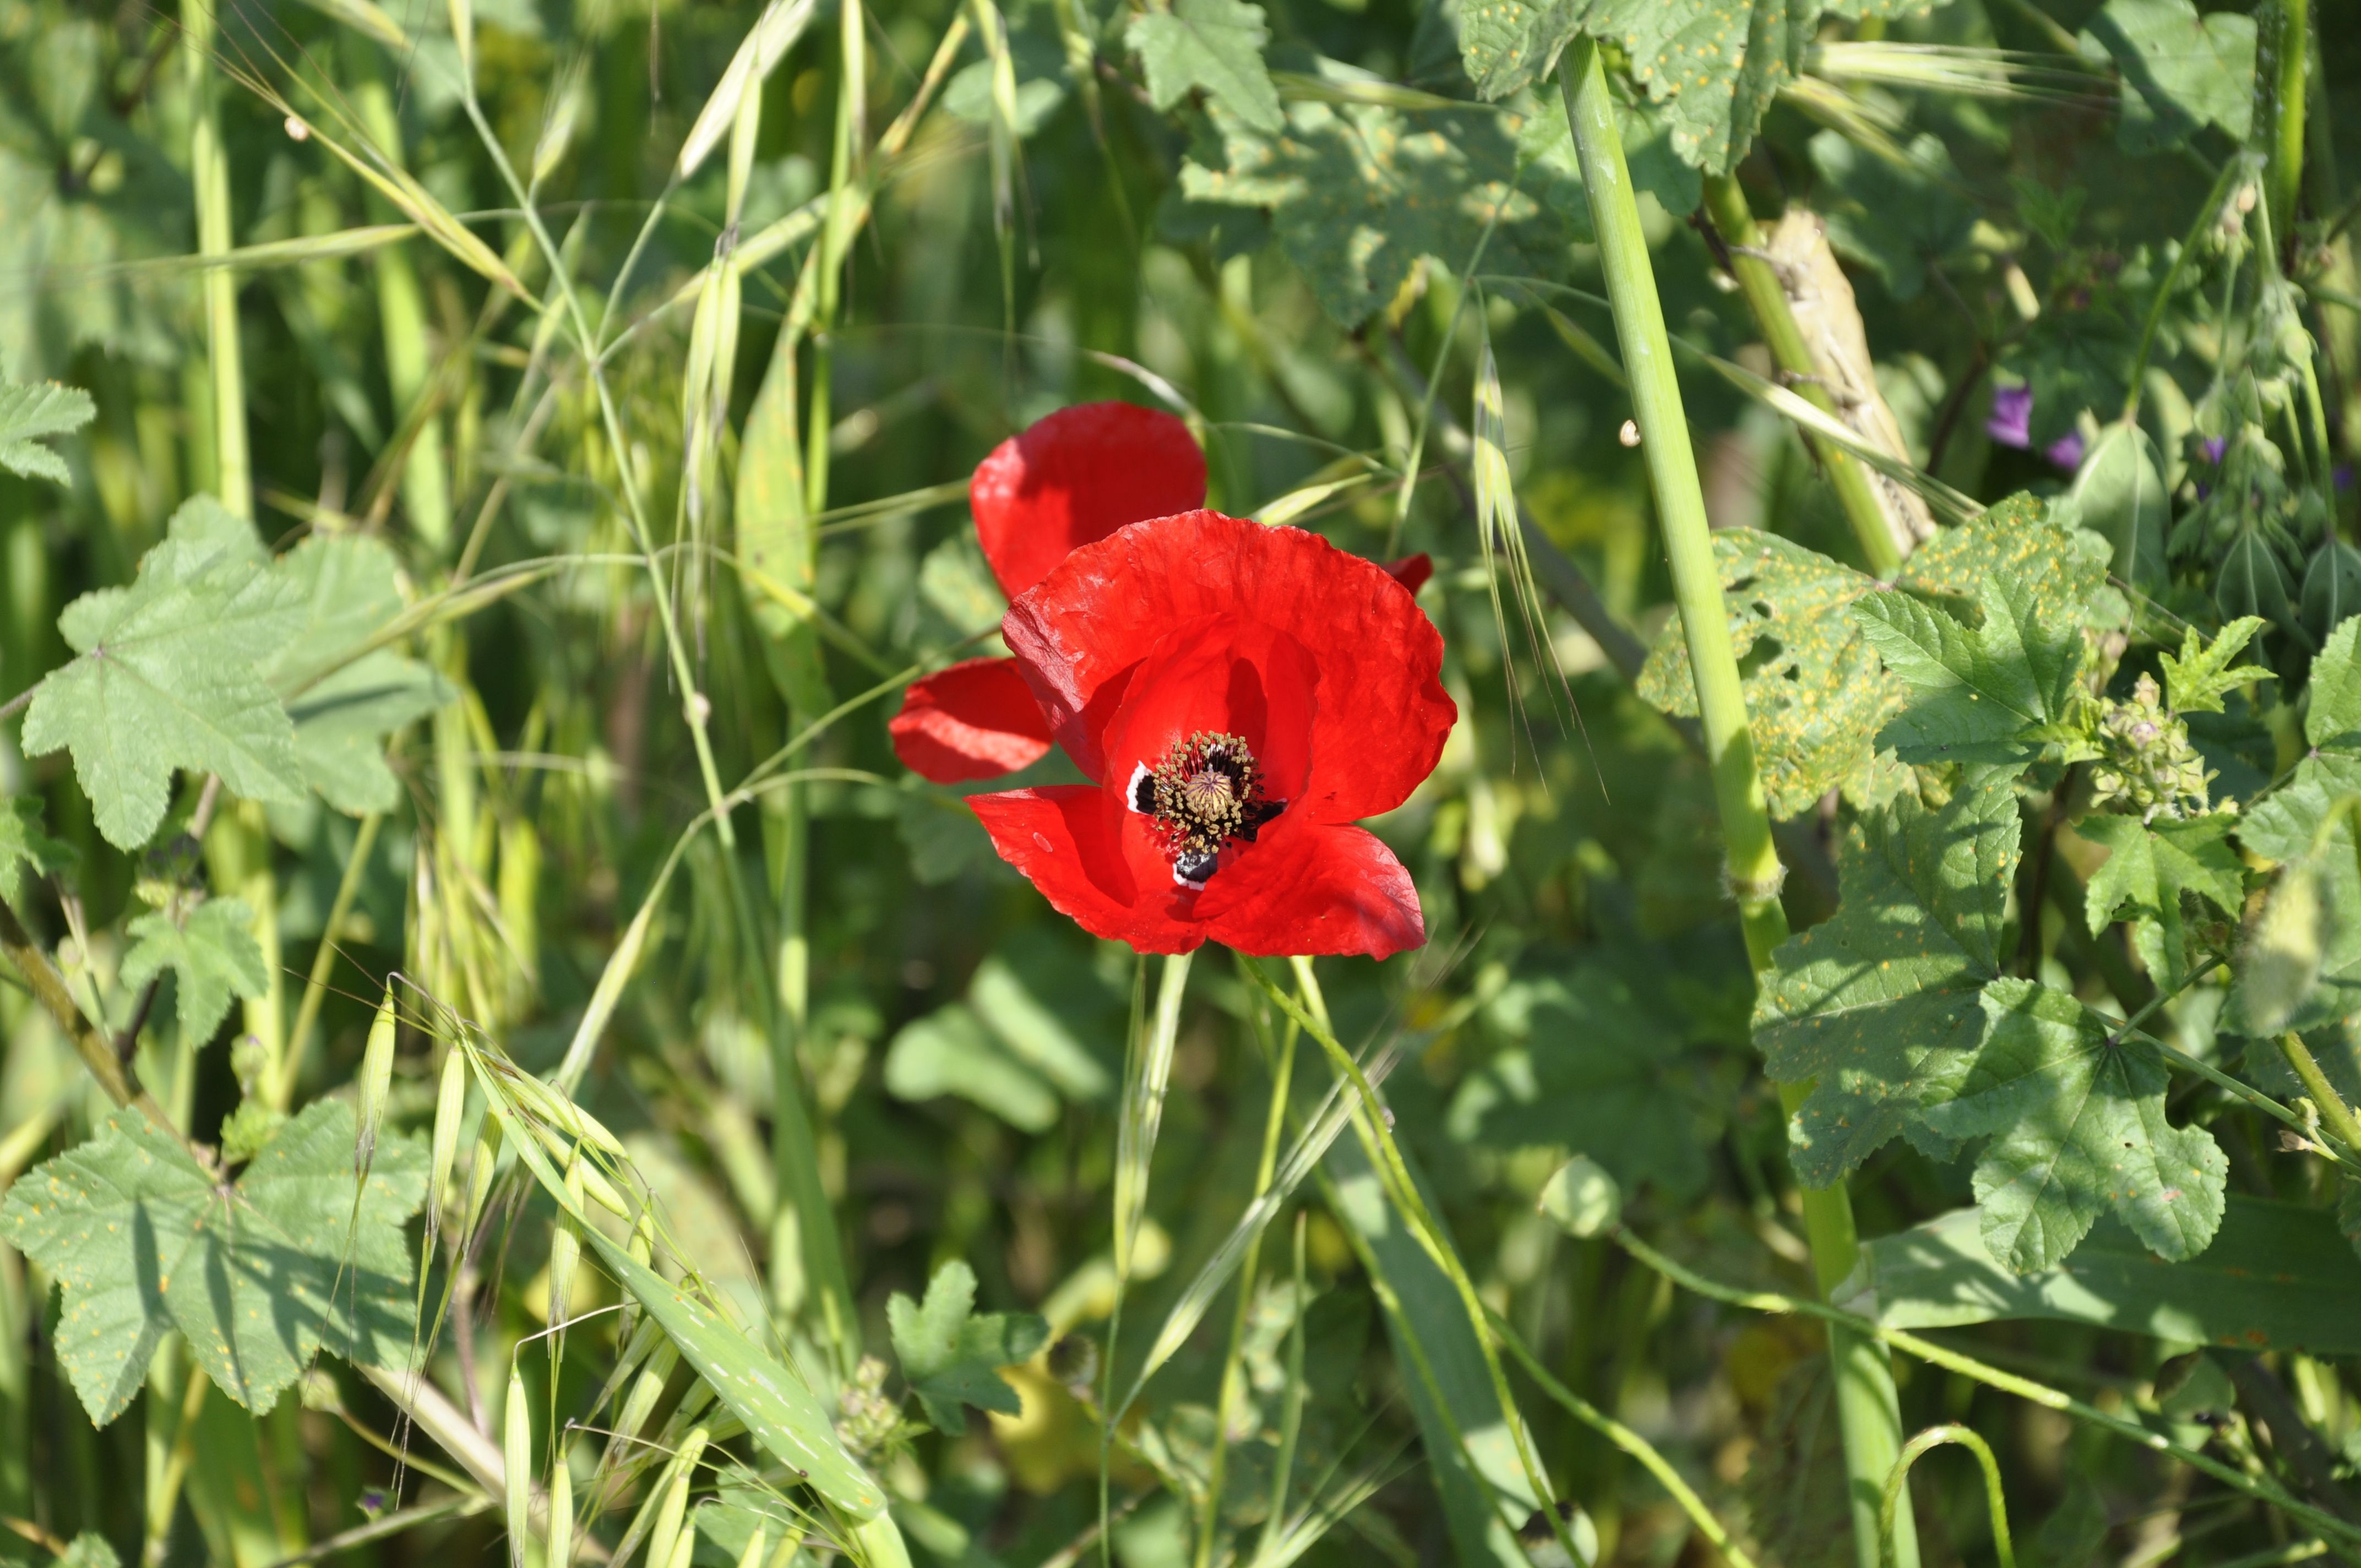
nature, grass, blossom, plant, field, meadow, flower, bloom, summer, red, botany, flora, wild flower, wildflower, poppy flower, red poppy, wildflowers, poppy, flowering plant, annual plant, land plant